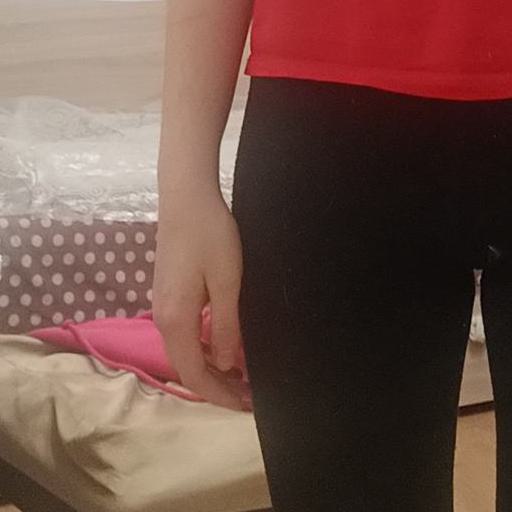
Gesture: no_gesture